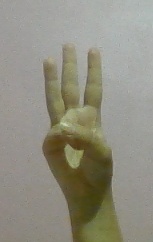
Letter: thaa